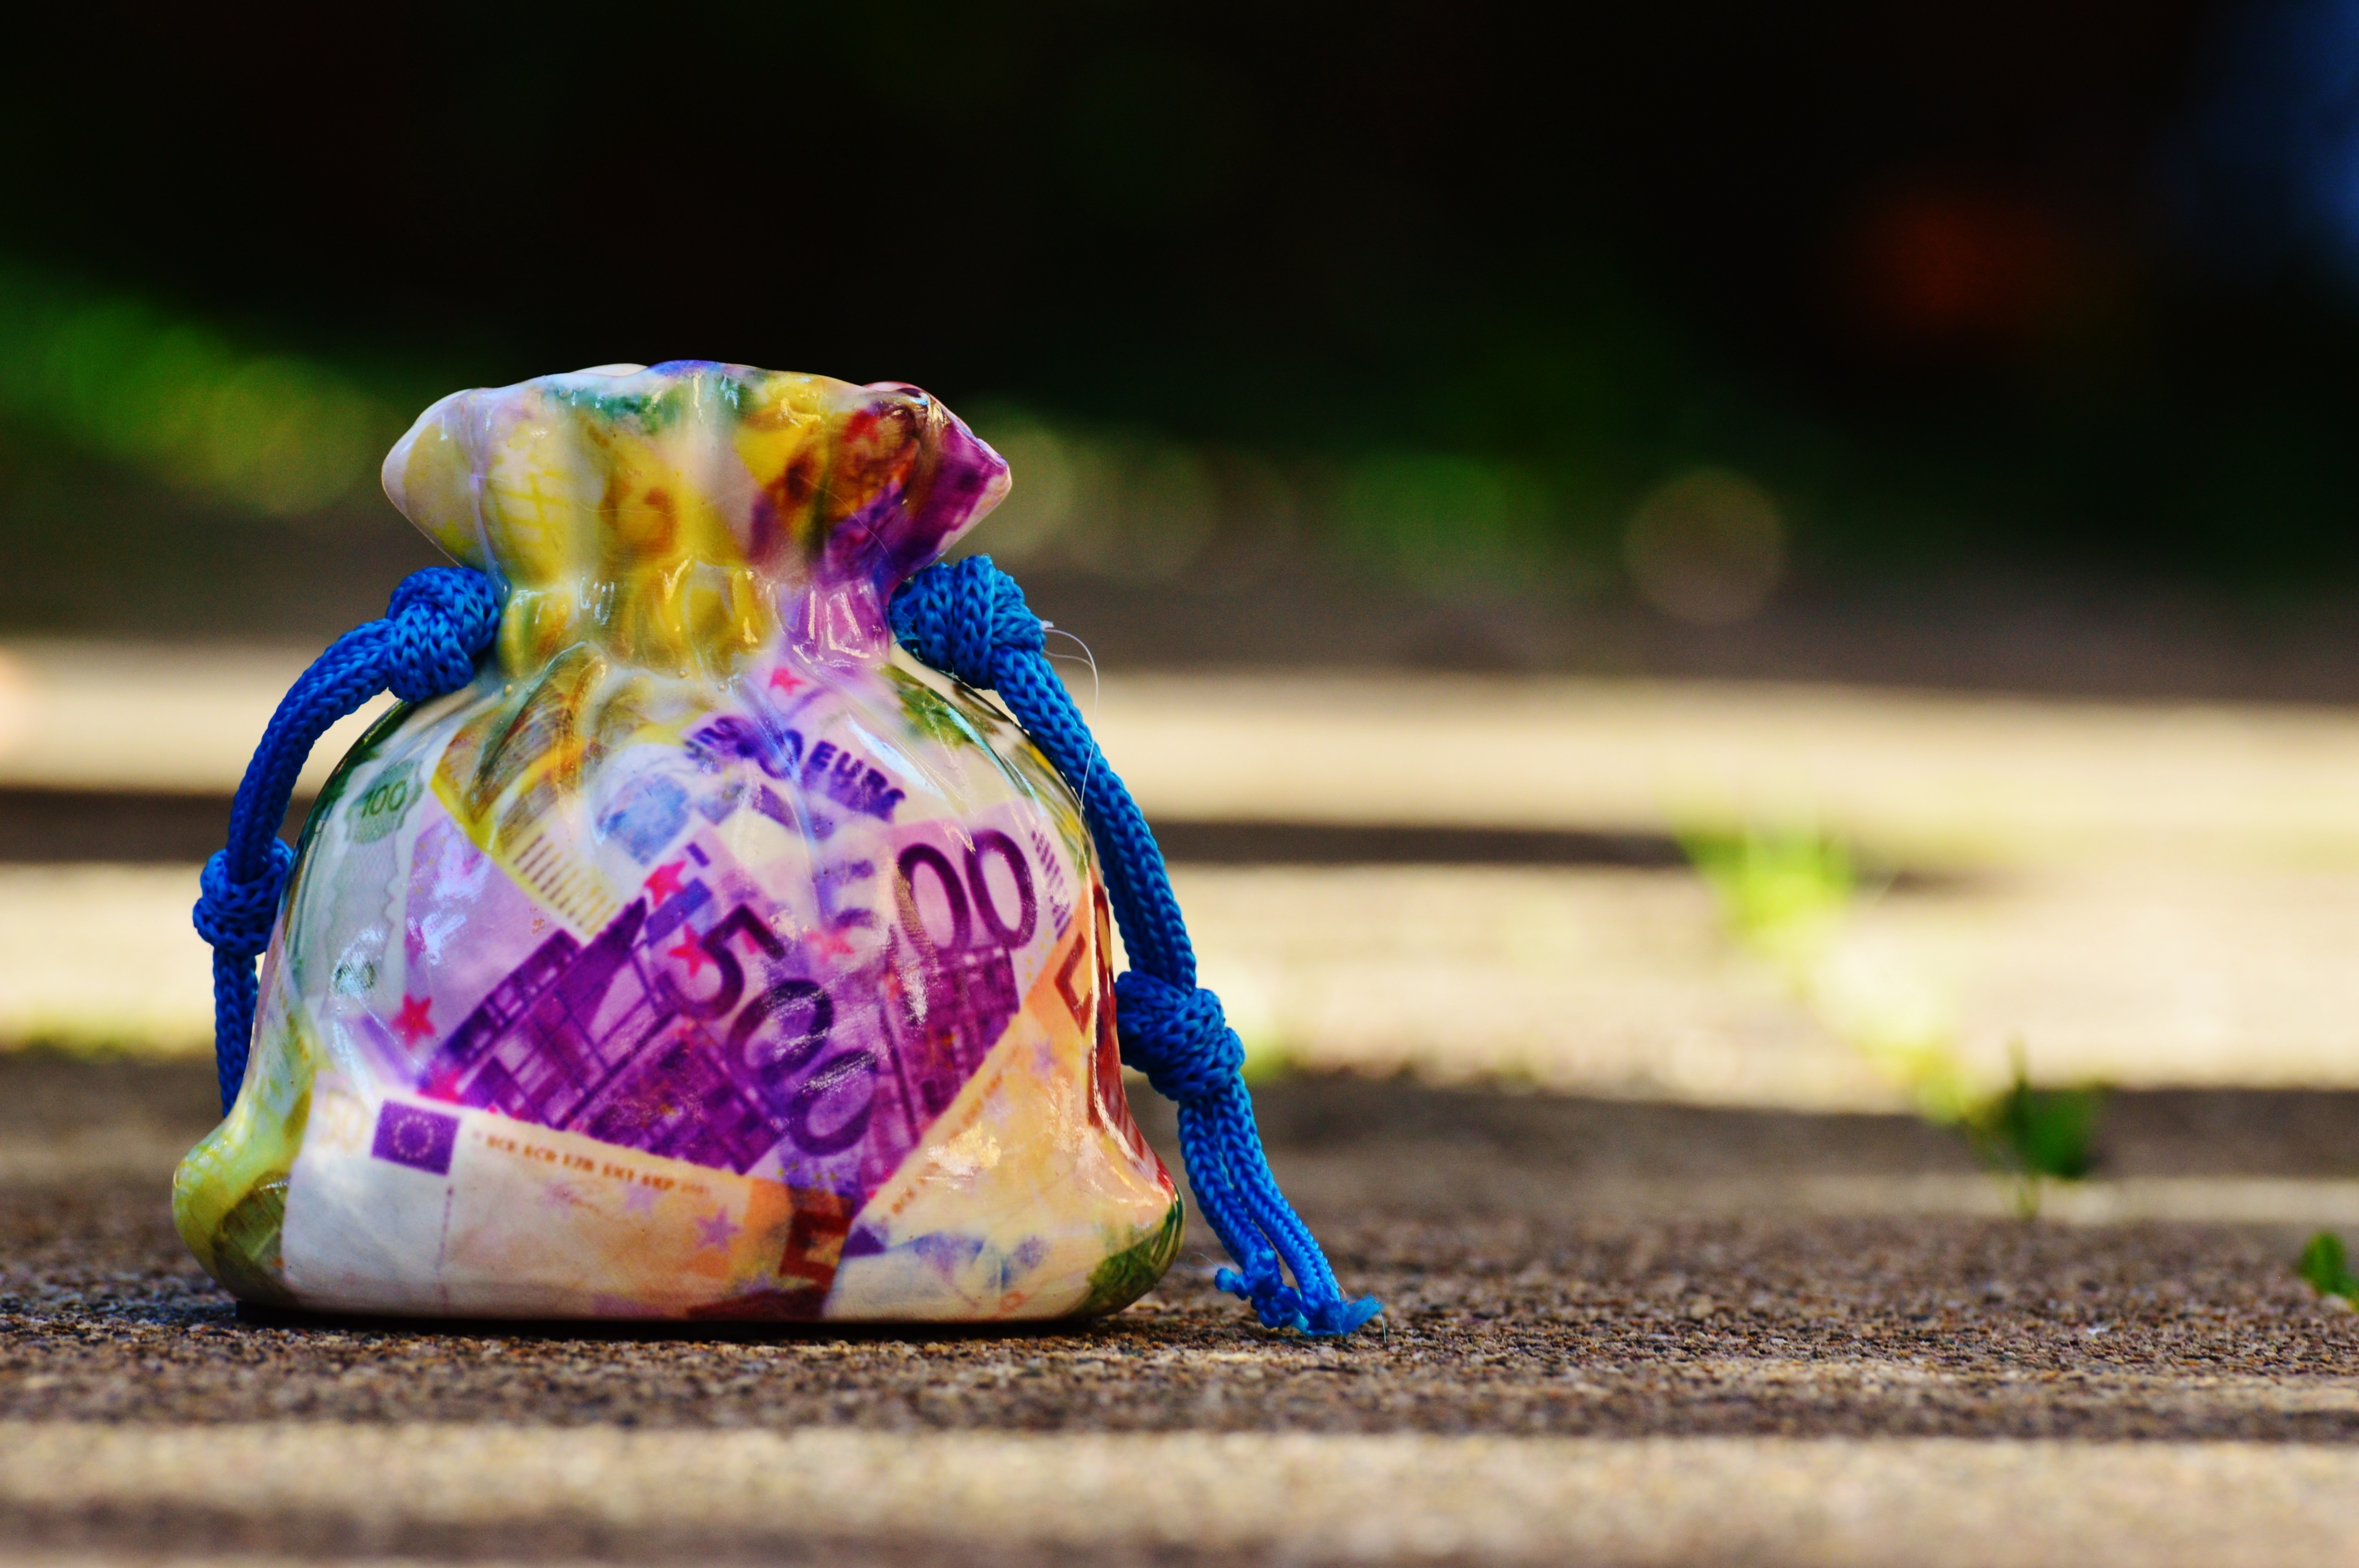
flower, green, color, money, blue, yellow, empire, fun, funny, reserves, save, calming, assets, money soothes, days wealthy, money bag